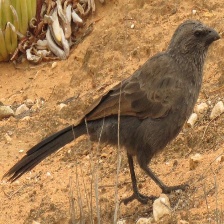
Species: APOSTLEBIRD
Scientific name: STRUTHIDEA CINEREA